Richard Schorr

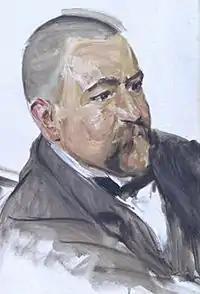
Richard Schorr

Richard Reinhard Emil Schorr (20 August 1867, Kassel – 21 September 1951, Badgastein, Salzburg), was a German astronomer, who served as the director of the Hamburger Stemwarte at the end of the 19th century.